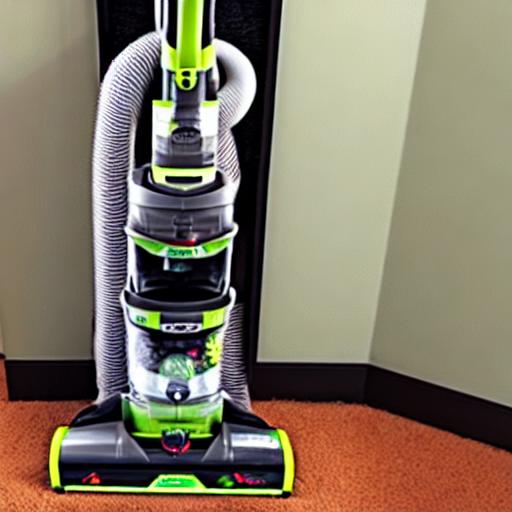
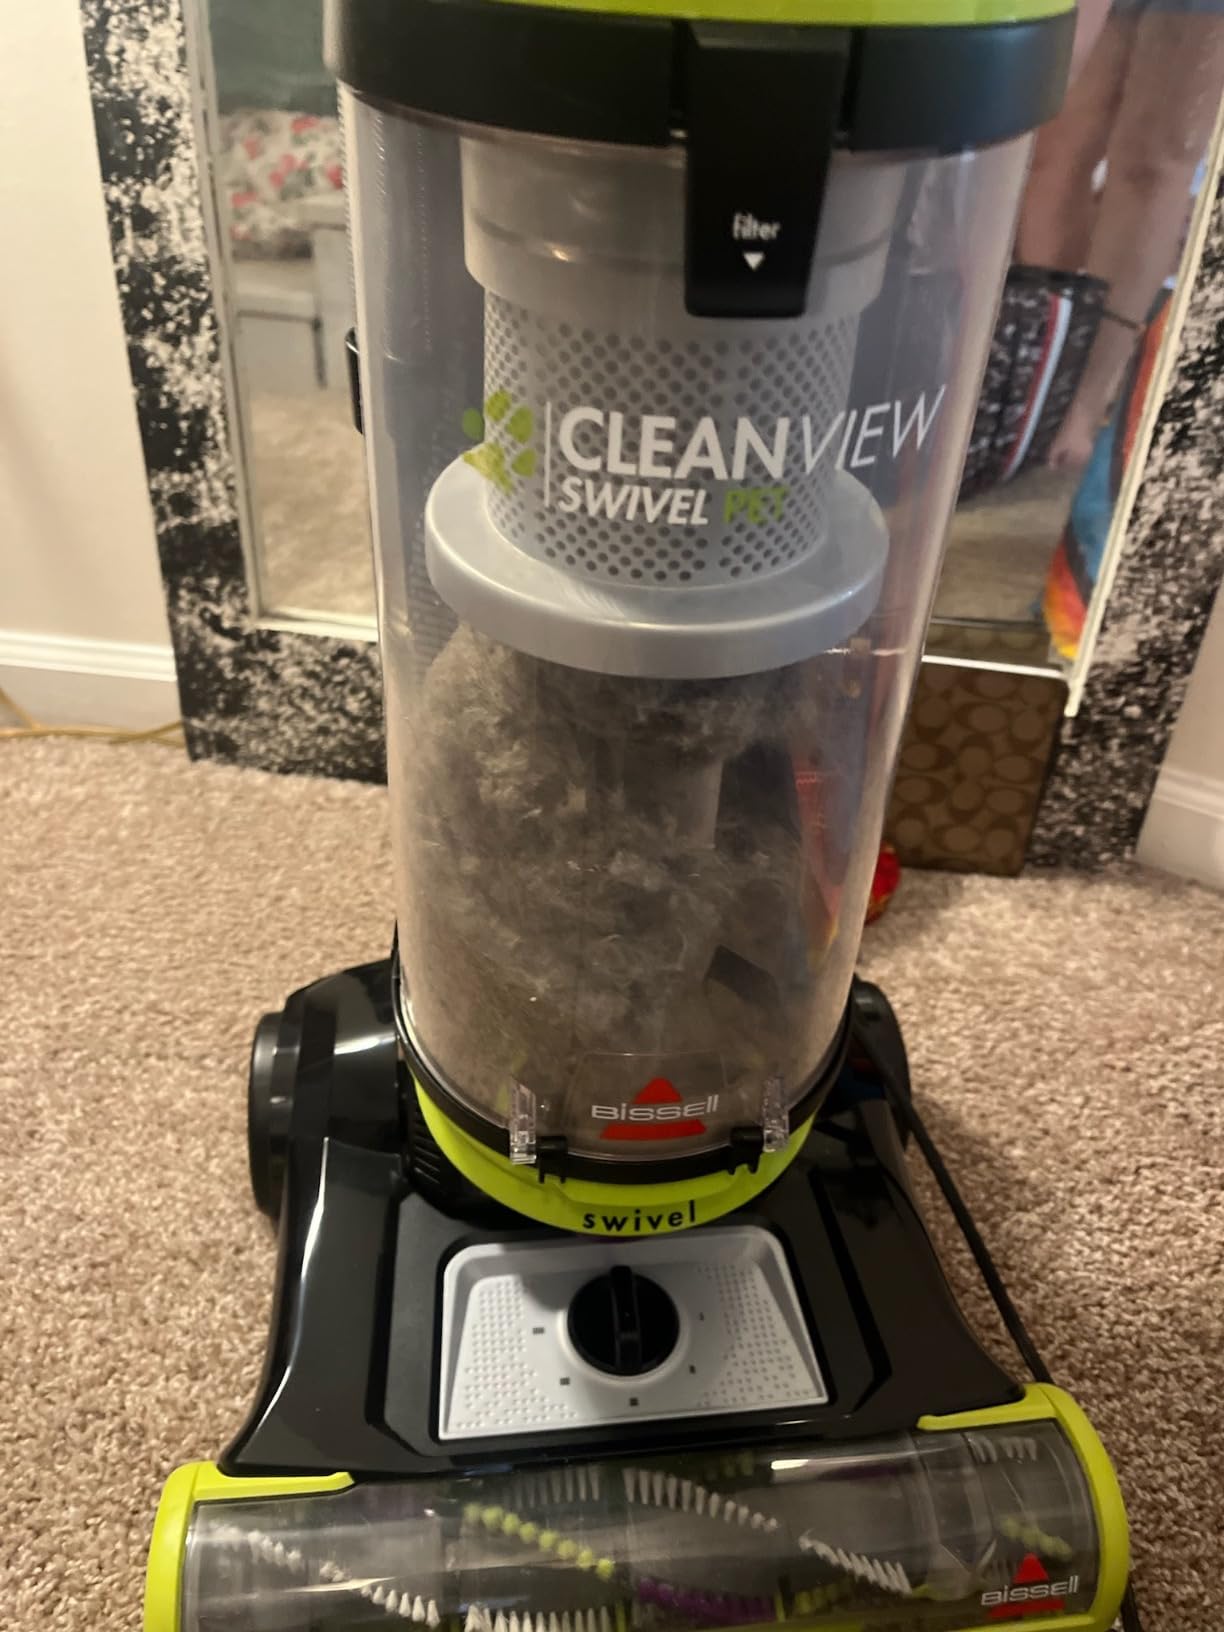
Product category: items_vacuum
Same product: no